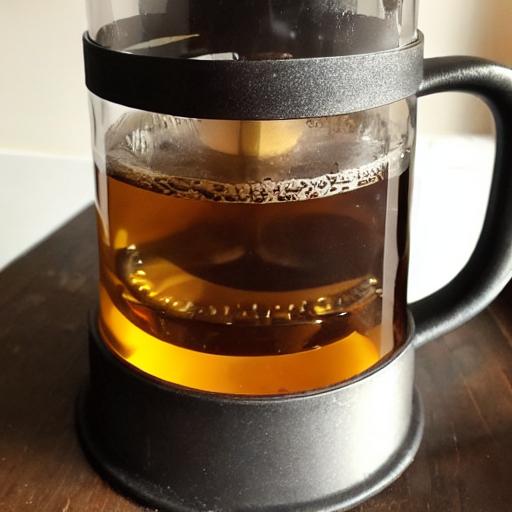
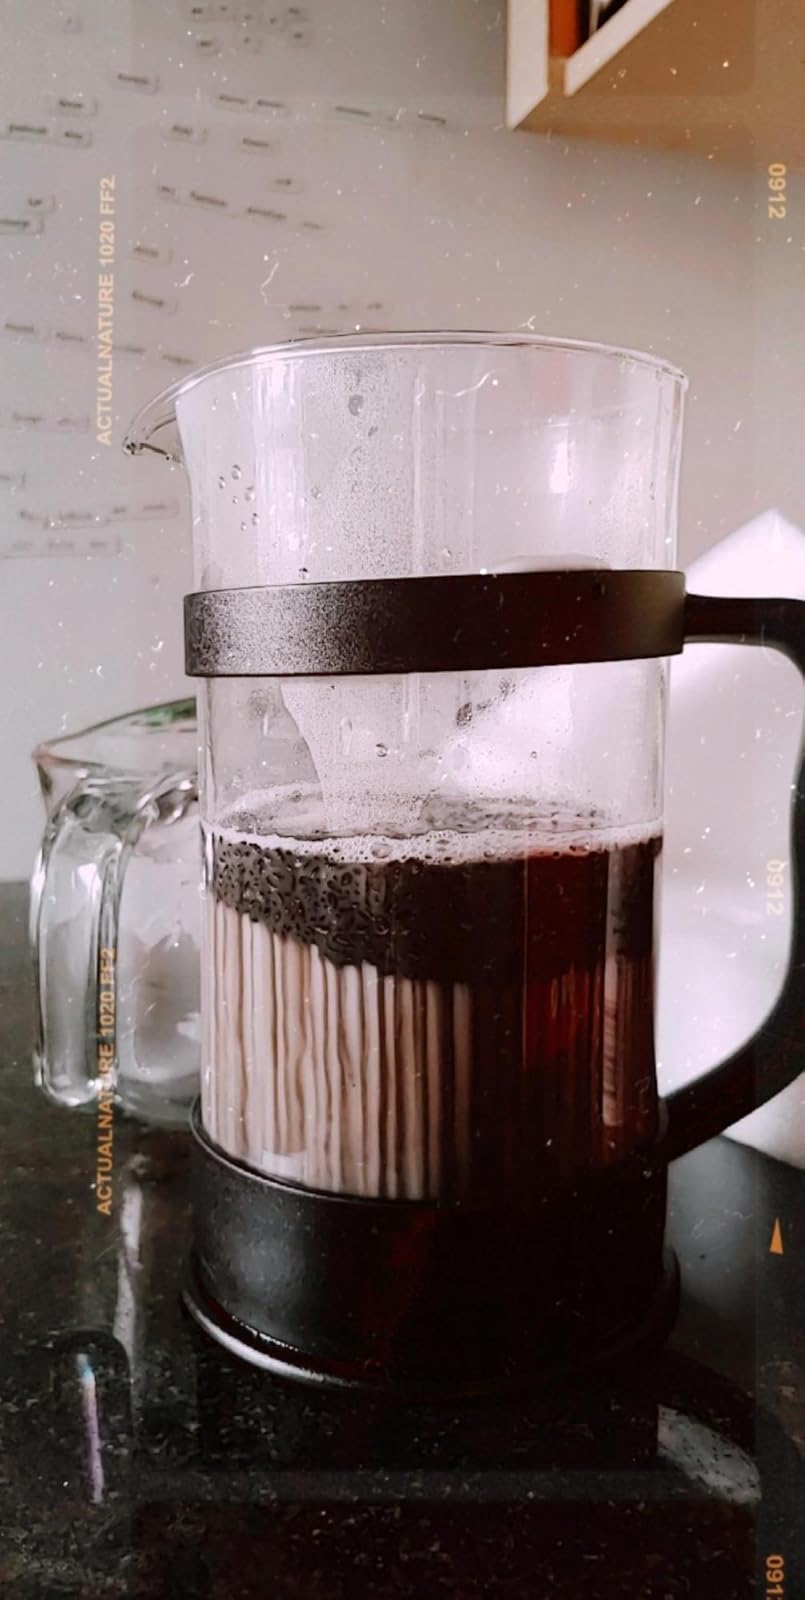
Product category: items_tea
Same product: no